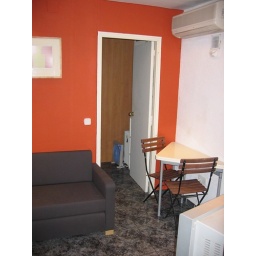
Living room with sofa and expandable table. Air conditioning and heater above and tv with video in front